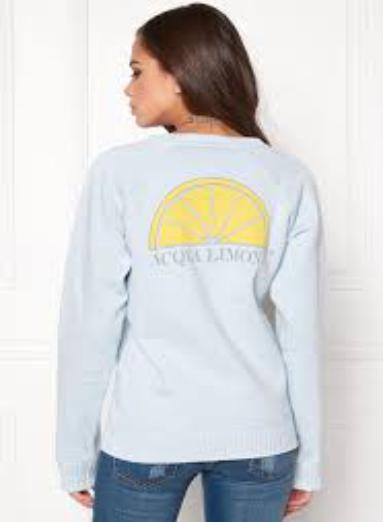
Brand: Acqua Limone
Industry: Clothes